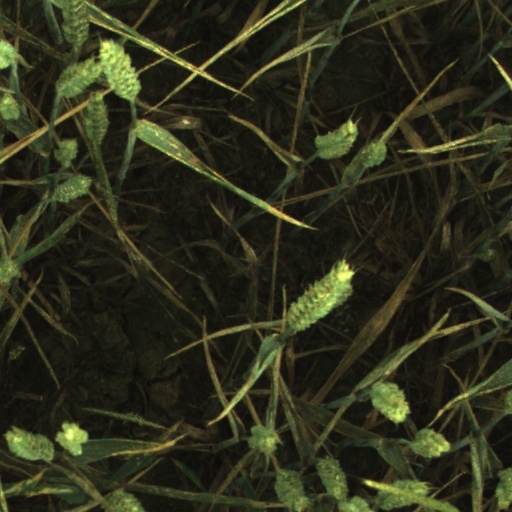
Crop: wheat